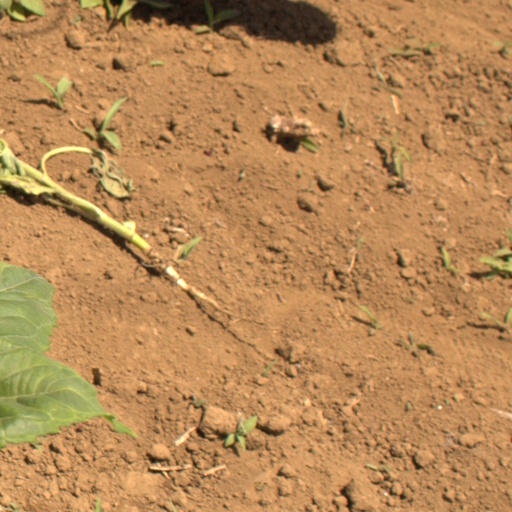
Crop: Jerusalem artichoke